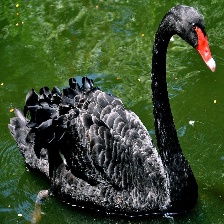
Species: BLACK SWAN
Scientific name: CYGNUS ATRATUS
ImageNet parent category: black_swan